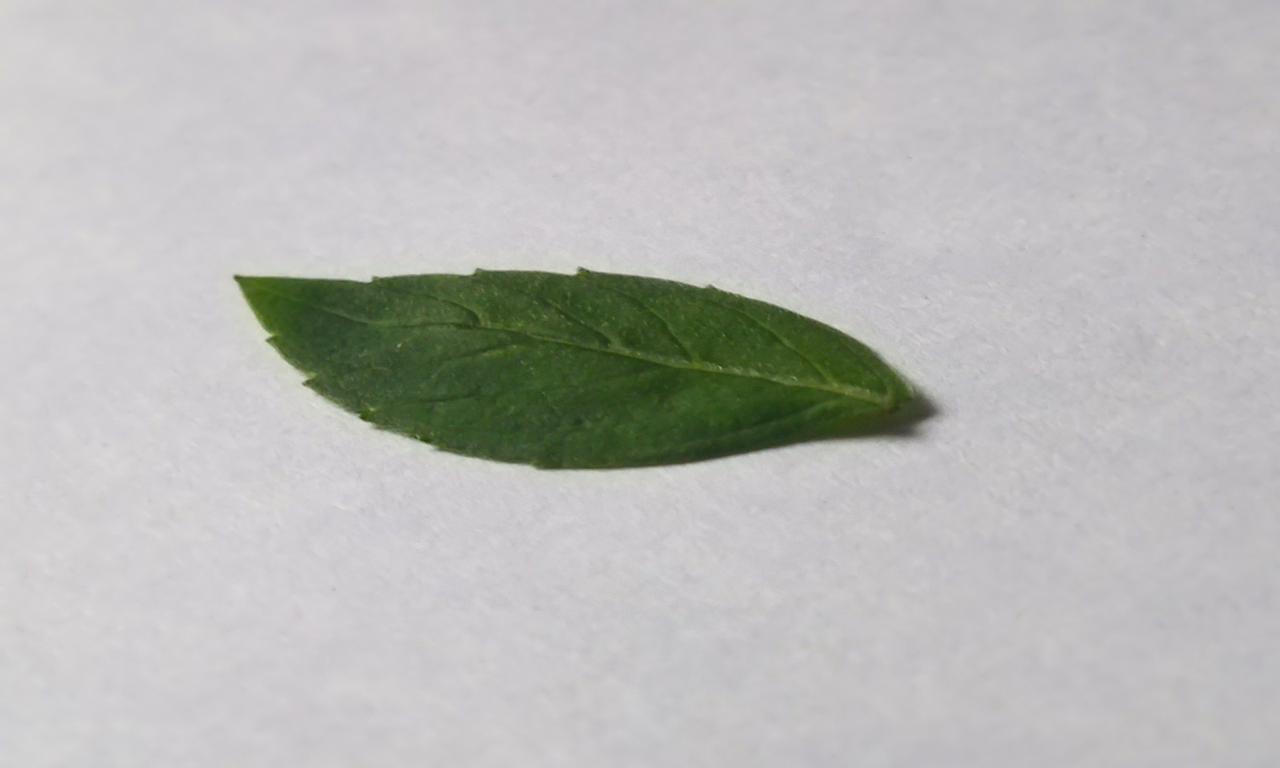
Label: Fresh